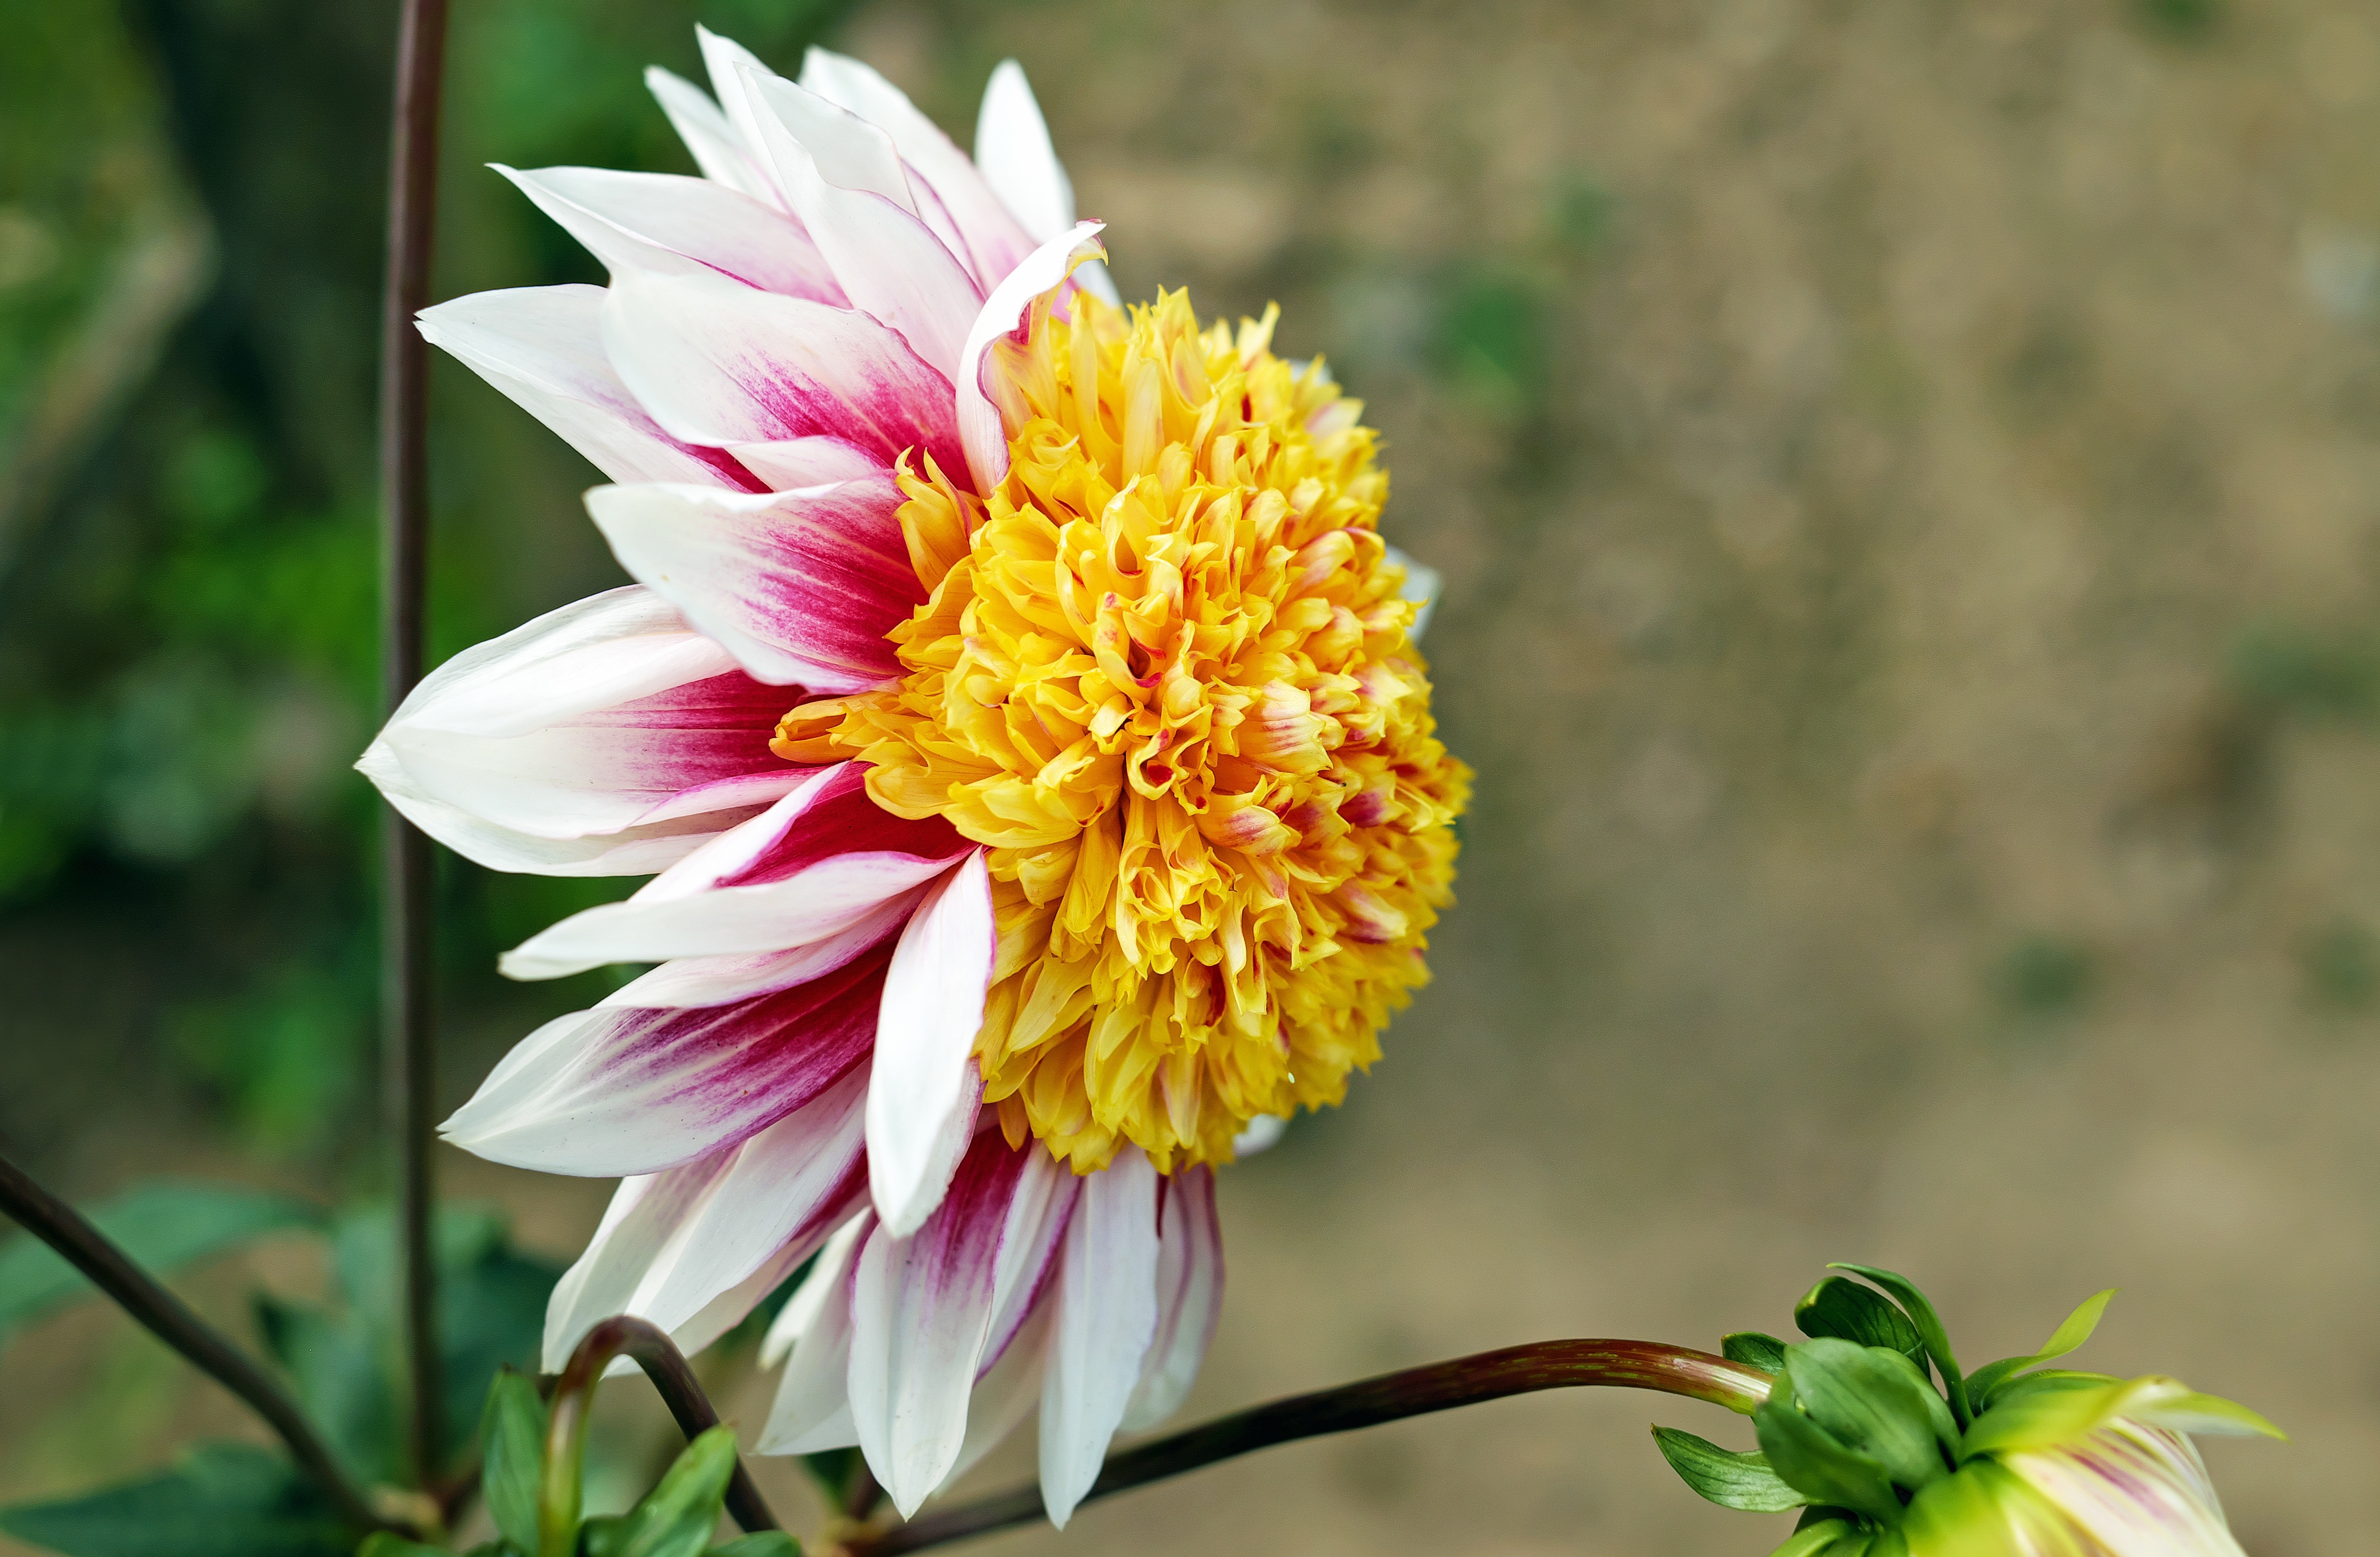
blossom, plant, flower, petal, bloom, botany, colorful, flora, wildflower, flowers, dahlia, macro photography, garden plant, flowering plant, daisy family, land plant